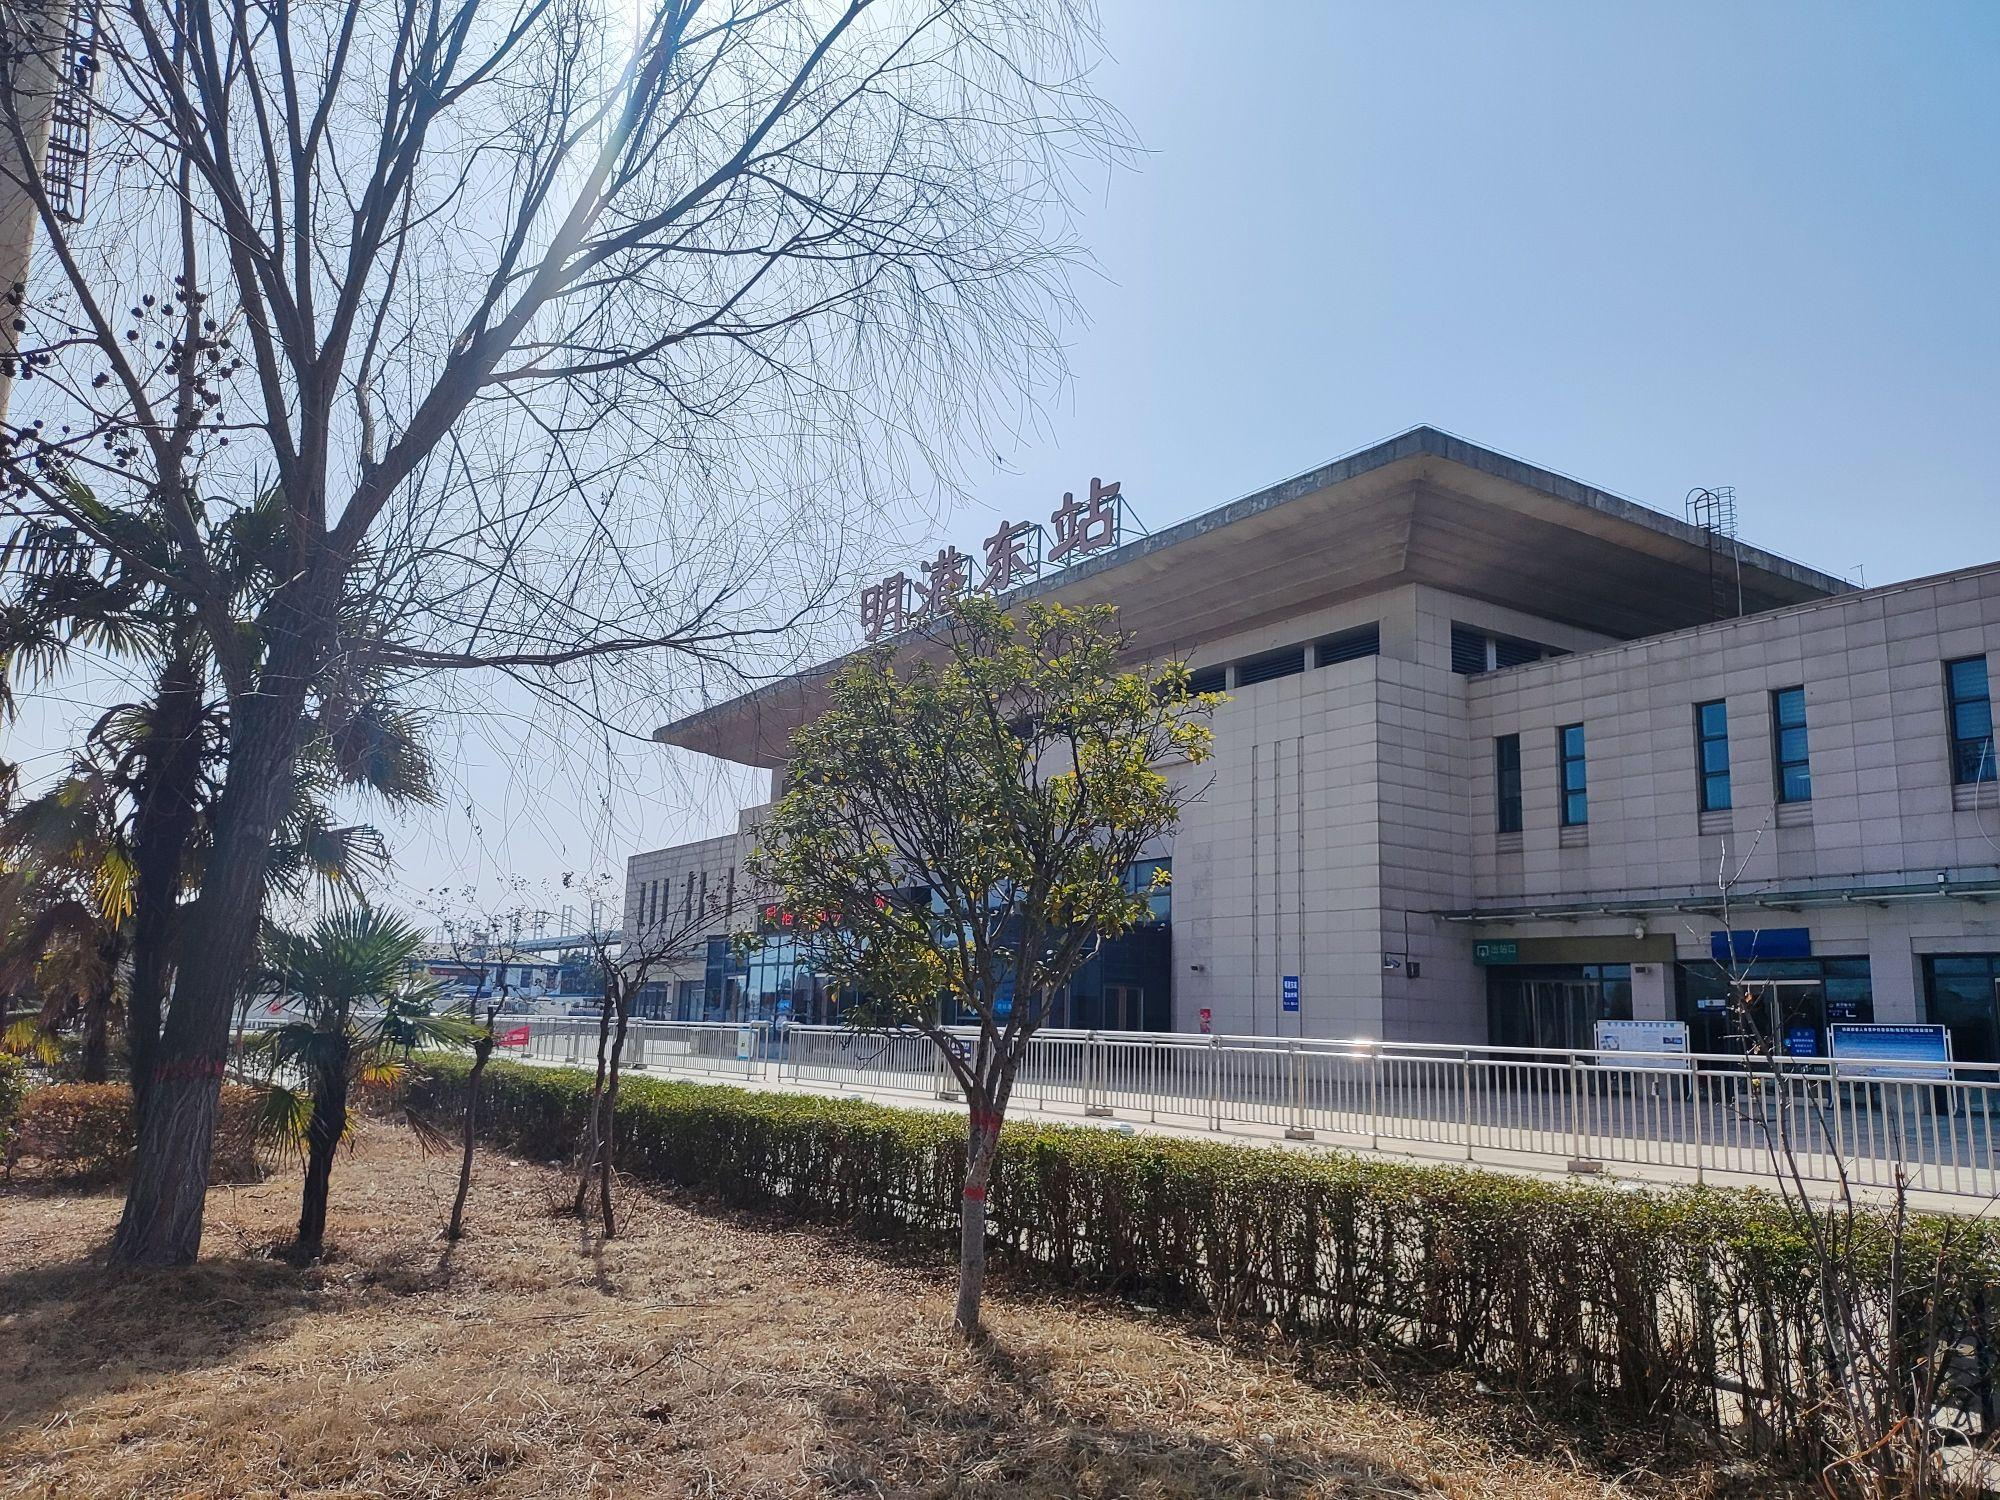
地标名称：明港东站
所在城市：信阳市·平桥区